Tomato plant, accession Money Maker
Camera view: bottom (45 deg); turntable rotation: 30 degrees
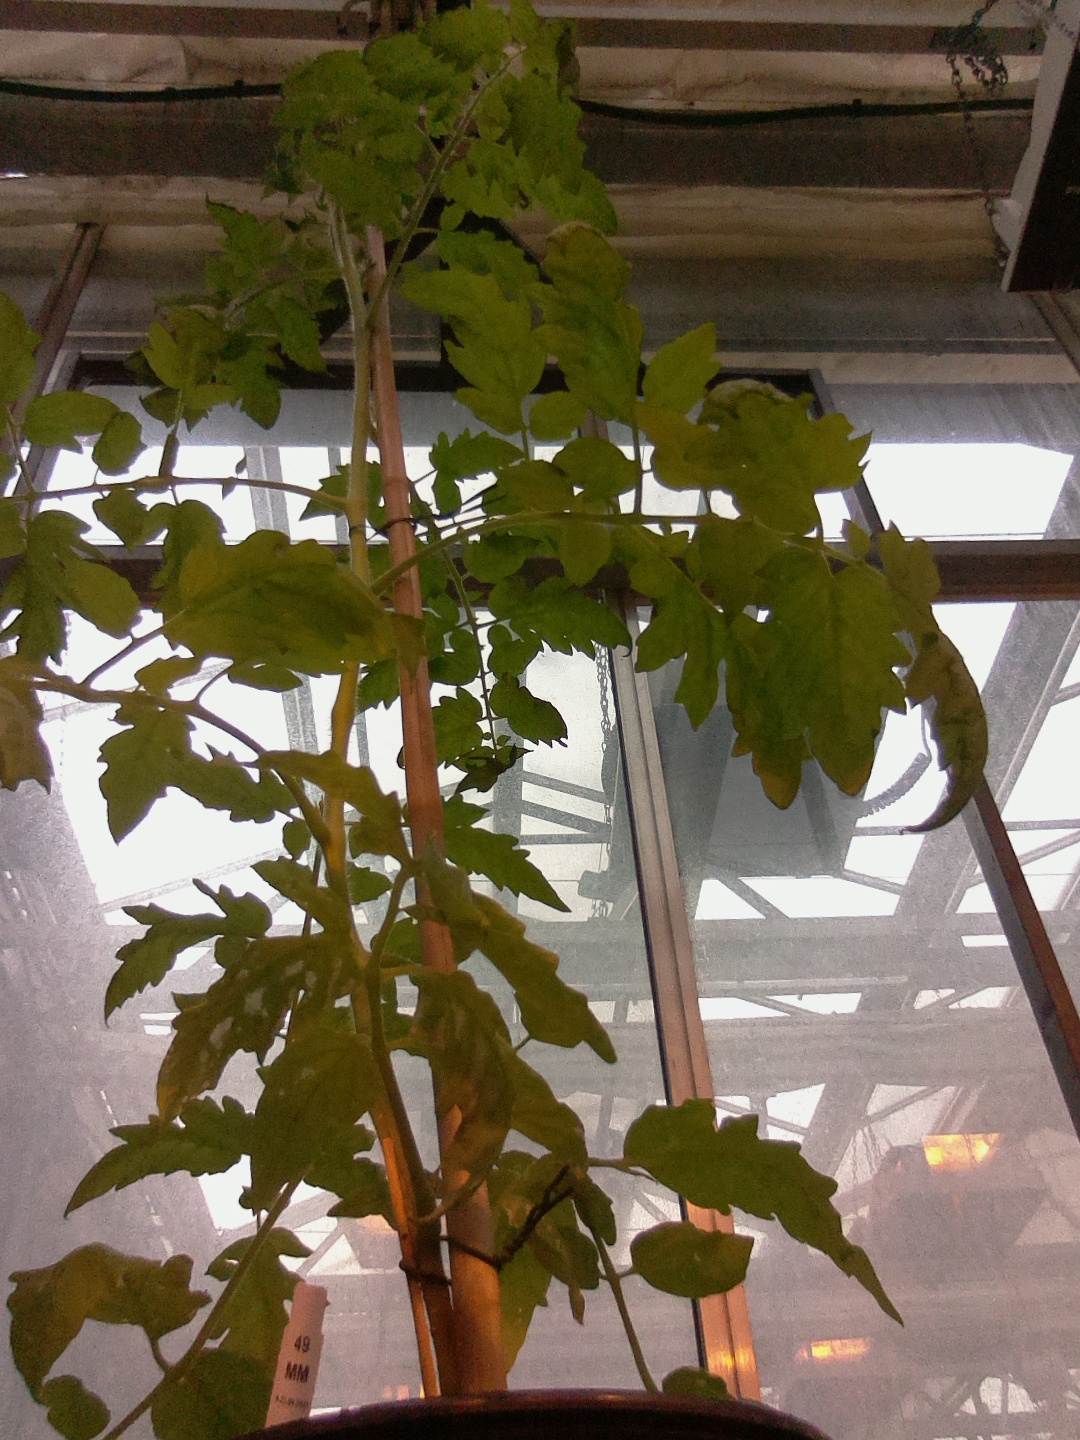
BBCH growth stage 20: First Side shoot start formed